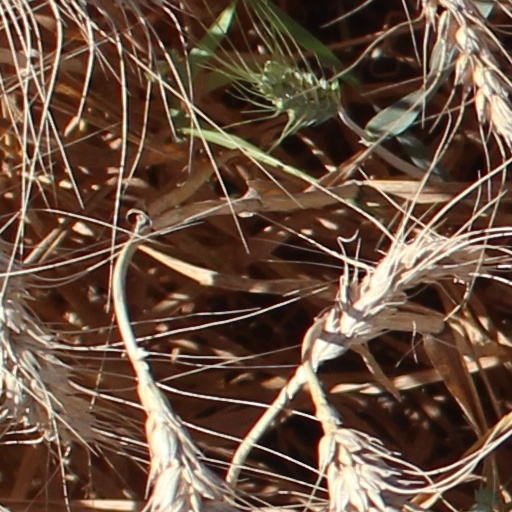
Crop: wheat